Right whale

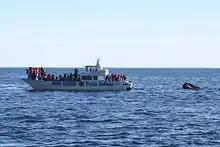
A southern right whale approaches close to whale watchers near Península Valdés in Patagonia

The southern right whale has made Hermanus, South Africa, one of the world centers for whale watching. During the winter months (July–October), southern right whales come so close to the shoreline, visitors can watch whales from strategically placed hotels. The town employs a "whale crier" (cf. town crier) to walk through the town announcing where whales have been seen. In Brazil, Imbituba in Santa Catarina has been recognized as the National Right Whale Capital and holds annual Right Whale Week celebrations in September when mothers and calves are more often seen. The old whaling station there has been converted to a museum dedicated to the whales. In winter in Argentina, Península Valdés in Patagonia hosts the largest breeding population of the species, with more than 2,000 animals catalogued by the Whale Conservation Institute and Ocean Alliance.